Describe the emotion expressed in this image:  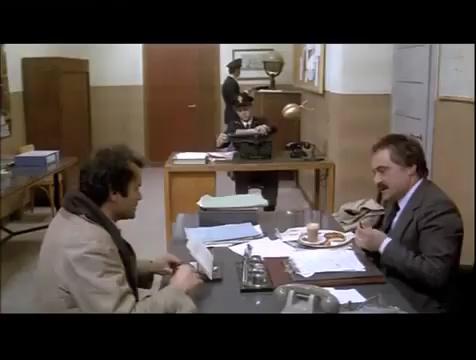
This person displays Pain, valence and arousal with low intensity.